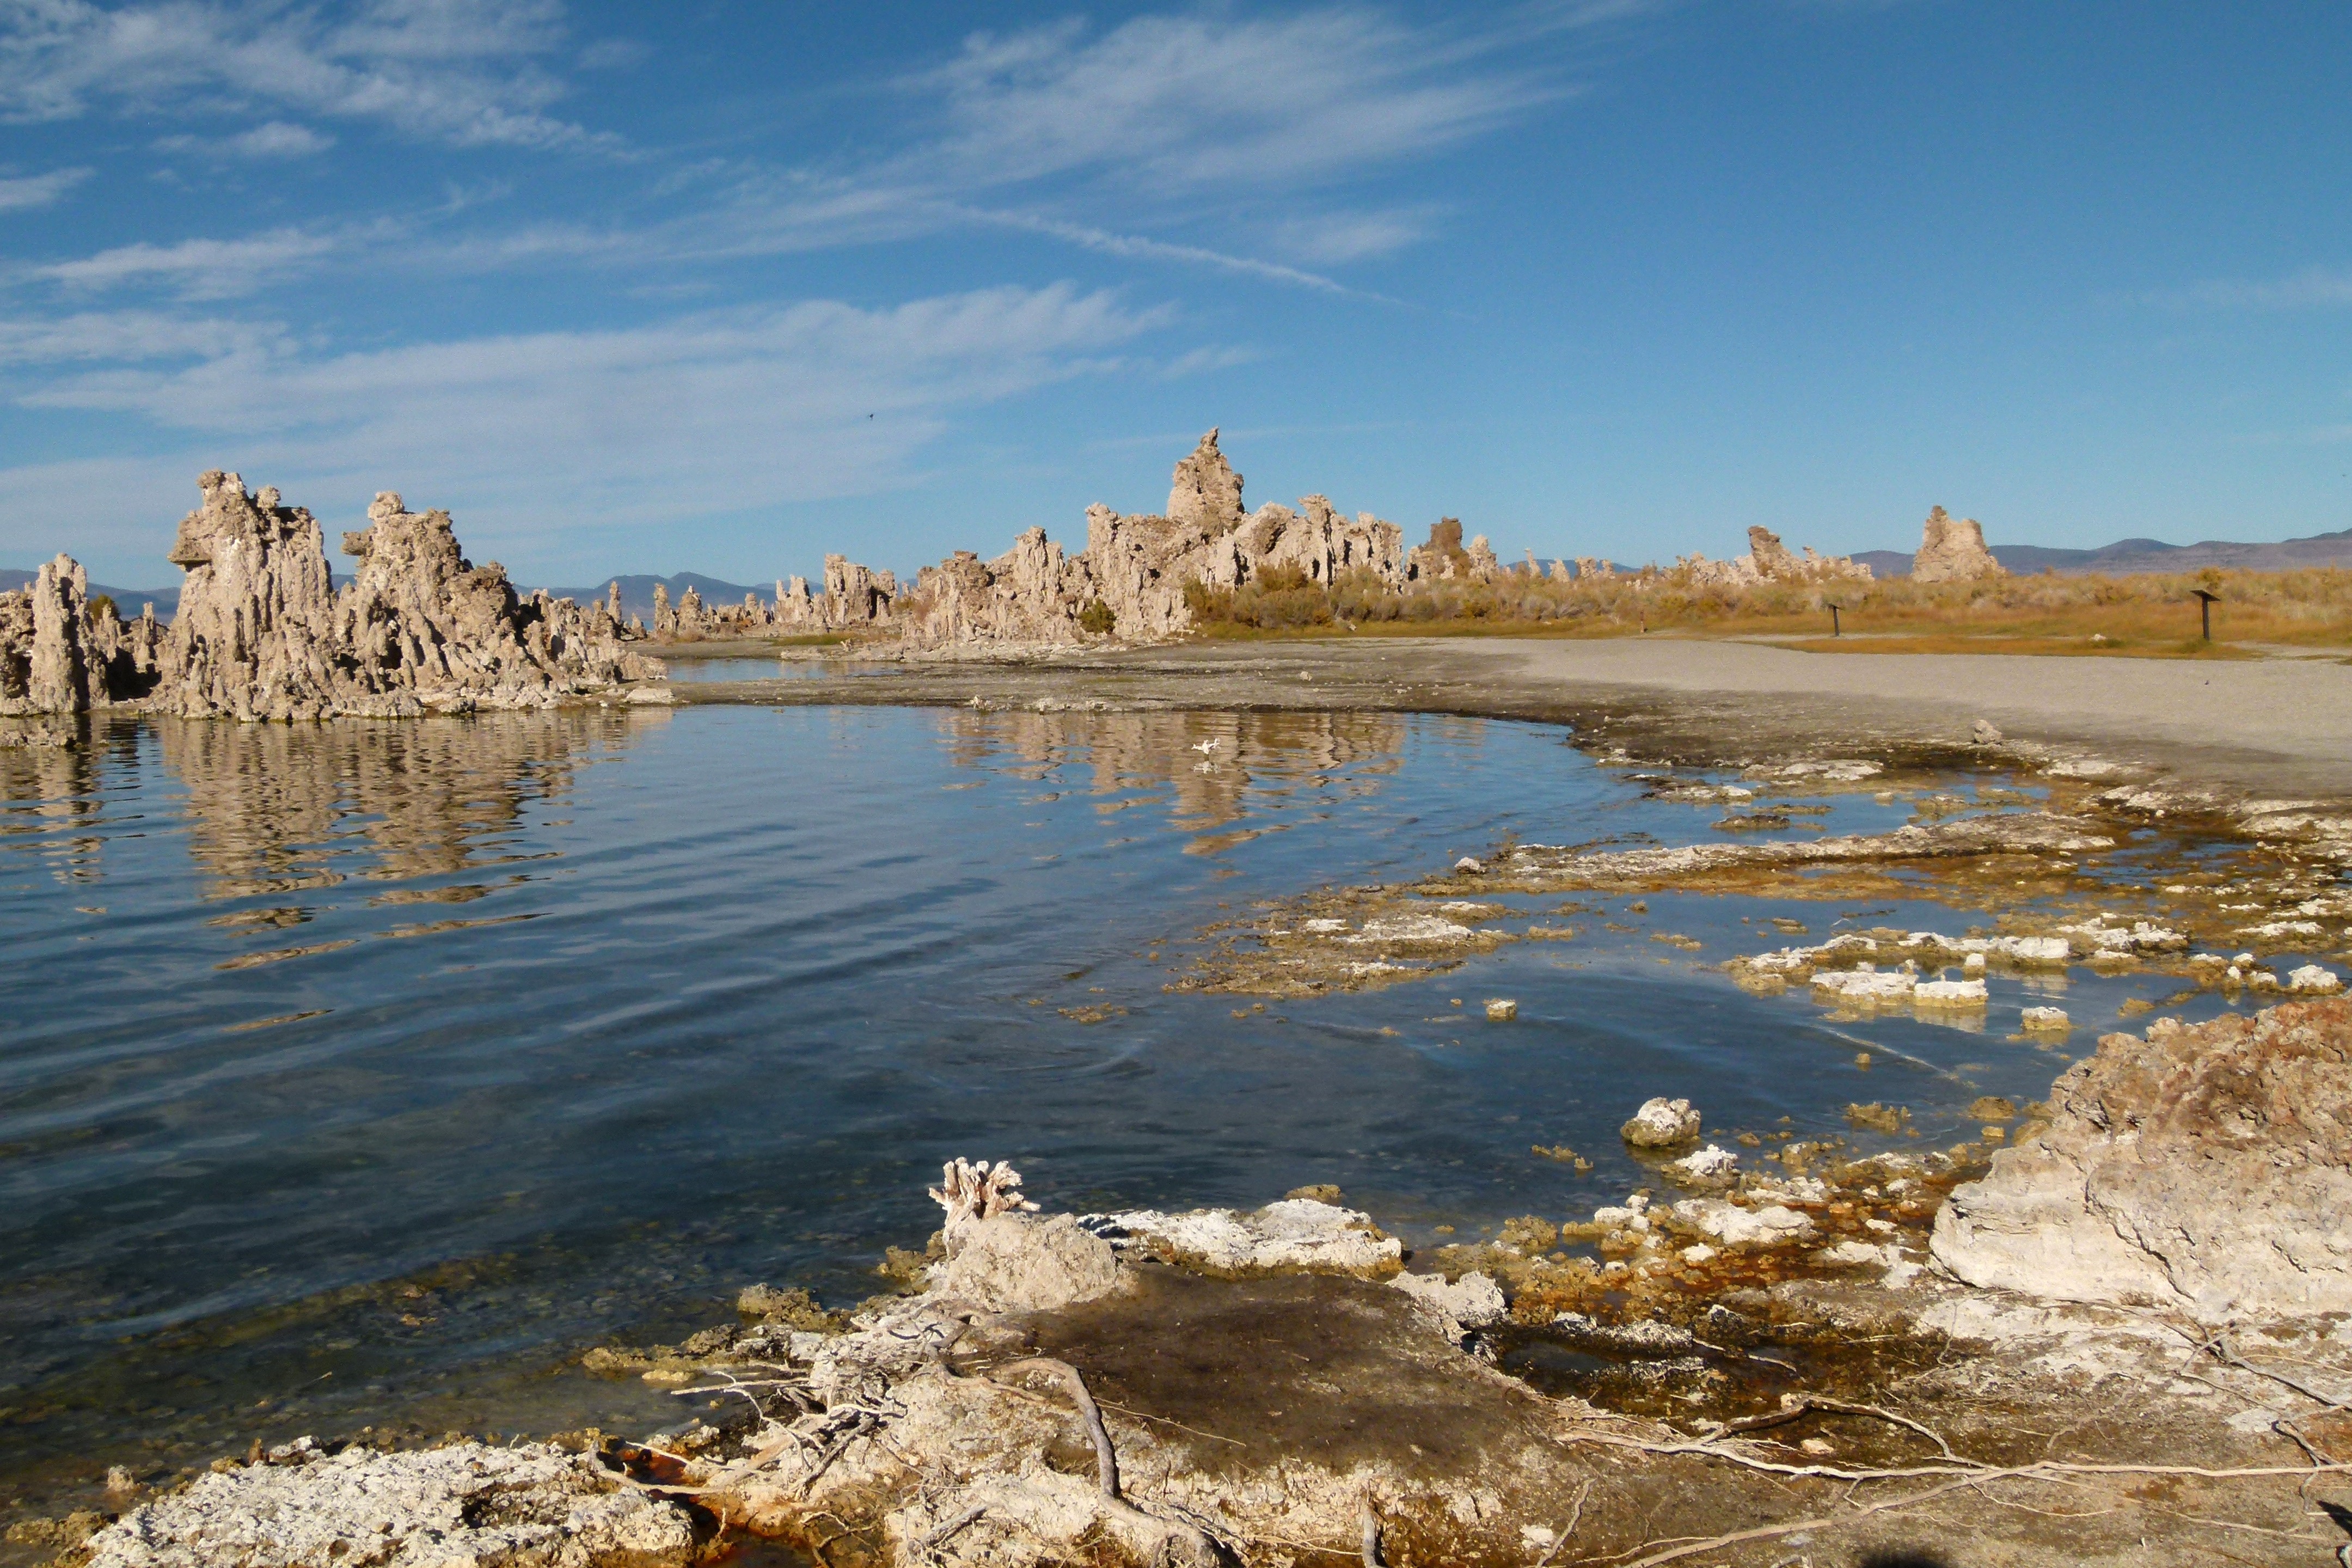
beach, landscape, sea, coast, nature, sand, rock, desert, shore, lake, river, formation, cliff, reflection, scenery, usa, bay, terrain, california, erosion, deserted, mono, geology, beautiful, tourist attraction, ecosystem, cape, wadi, tufa, salt lake, alkaline, tuff, ancient history, natural environment, saline soda lake